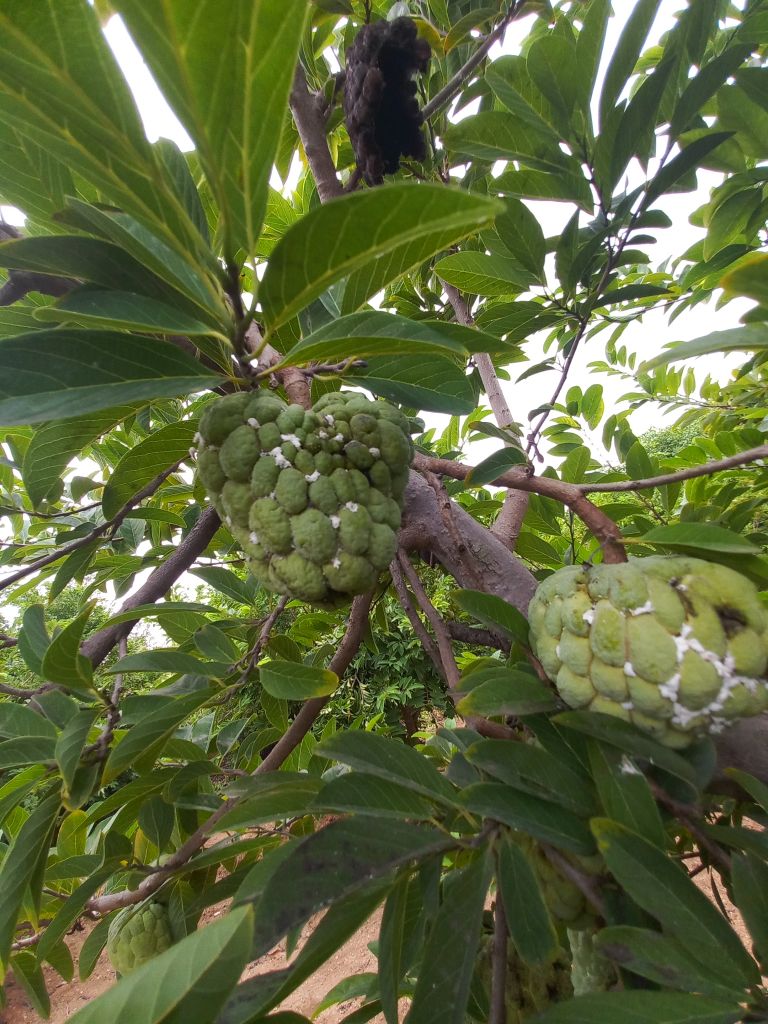
Disease label: Mealy Bug